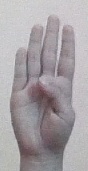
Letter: kaaf